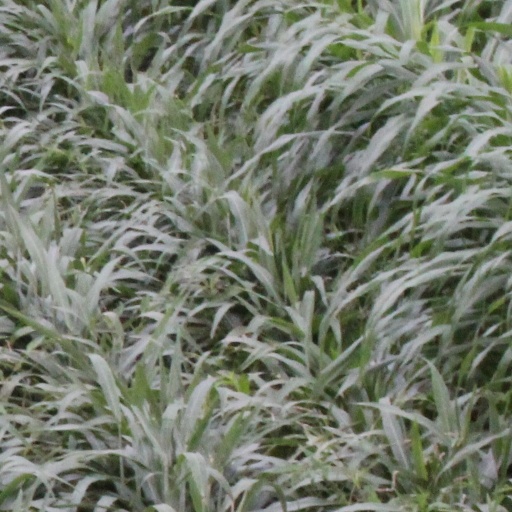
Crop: sorghum